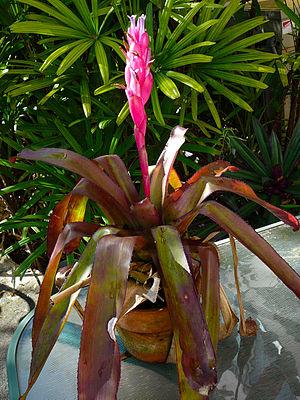
Portea est un genre de plantes de la famille des Bromeliaceae, endémique de la côte atlantique du Brésil.